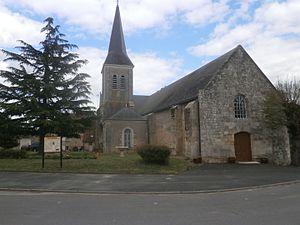
L'église de Neuilly-le-Brignon
Neuilly-le-Brignon est une commune française du département d'Indre-et-Loire, en région Centre-Val de Loire.